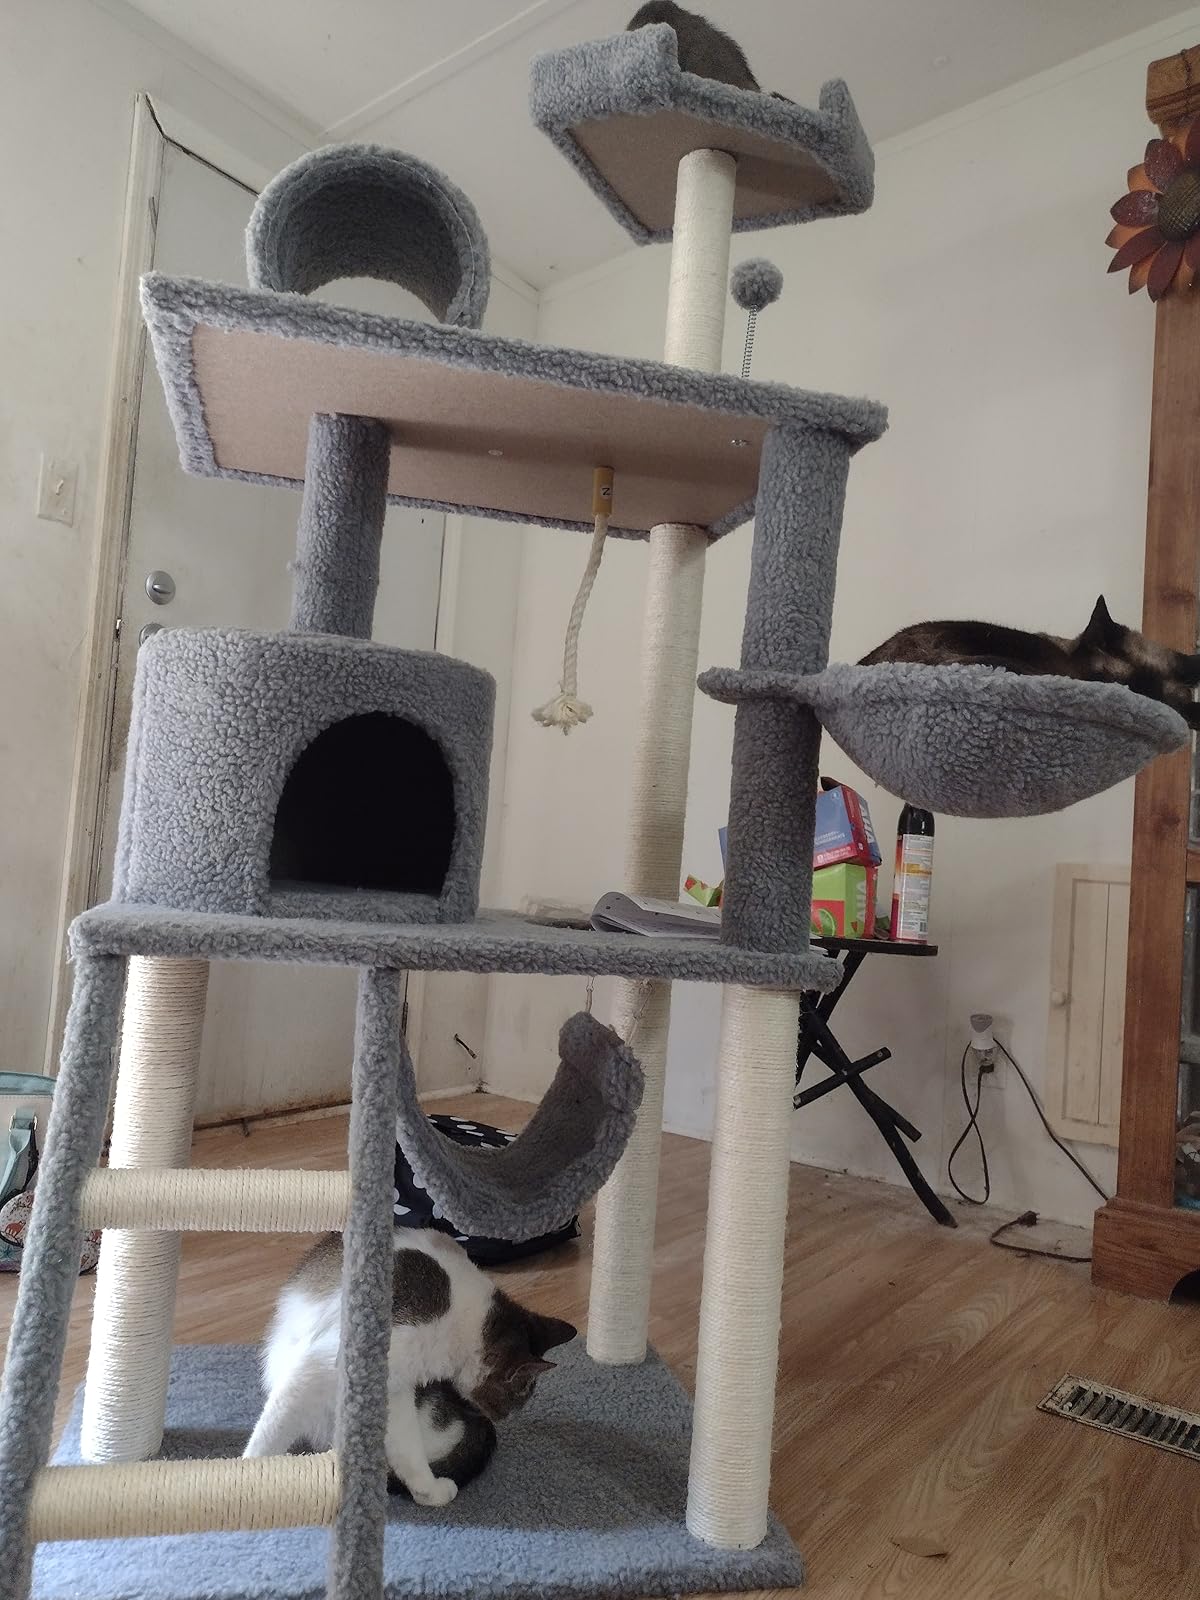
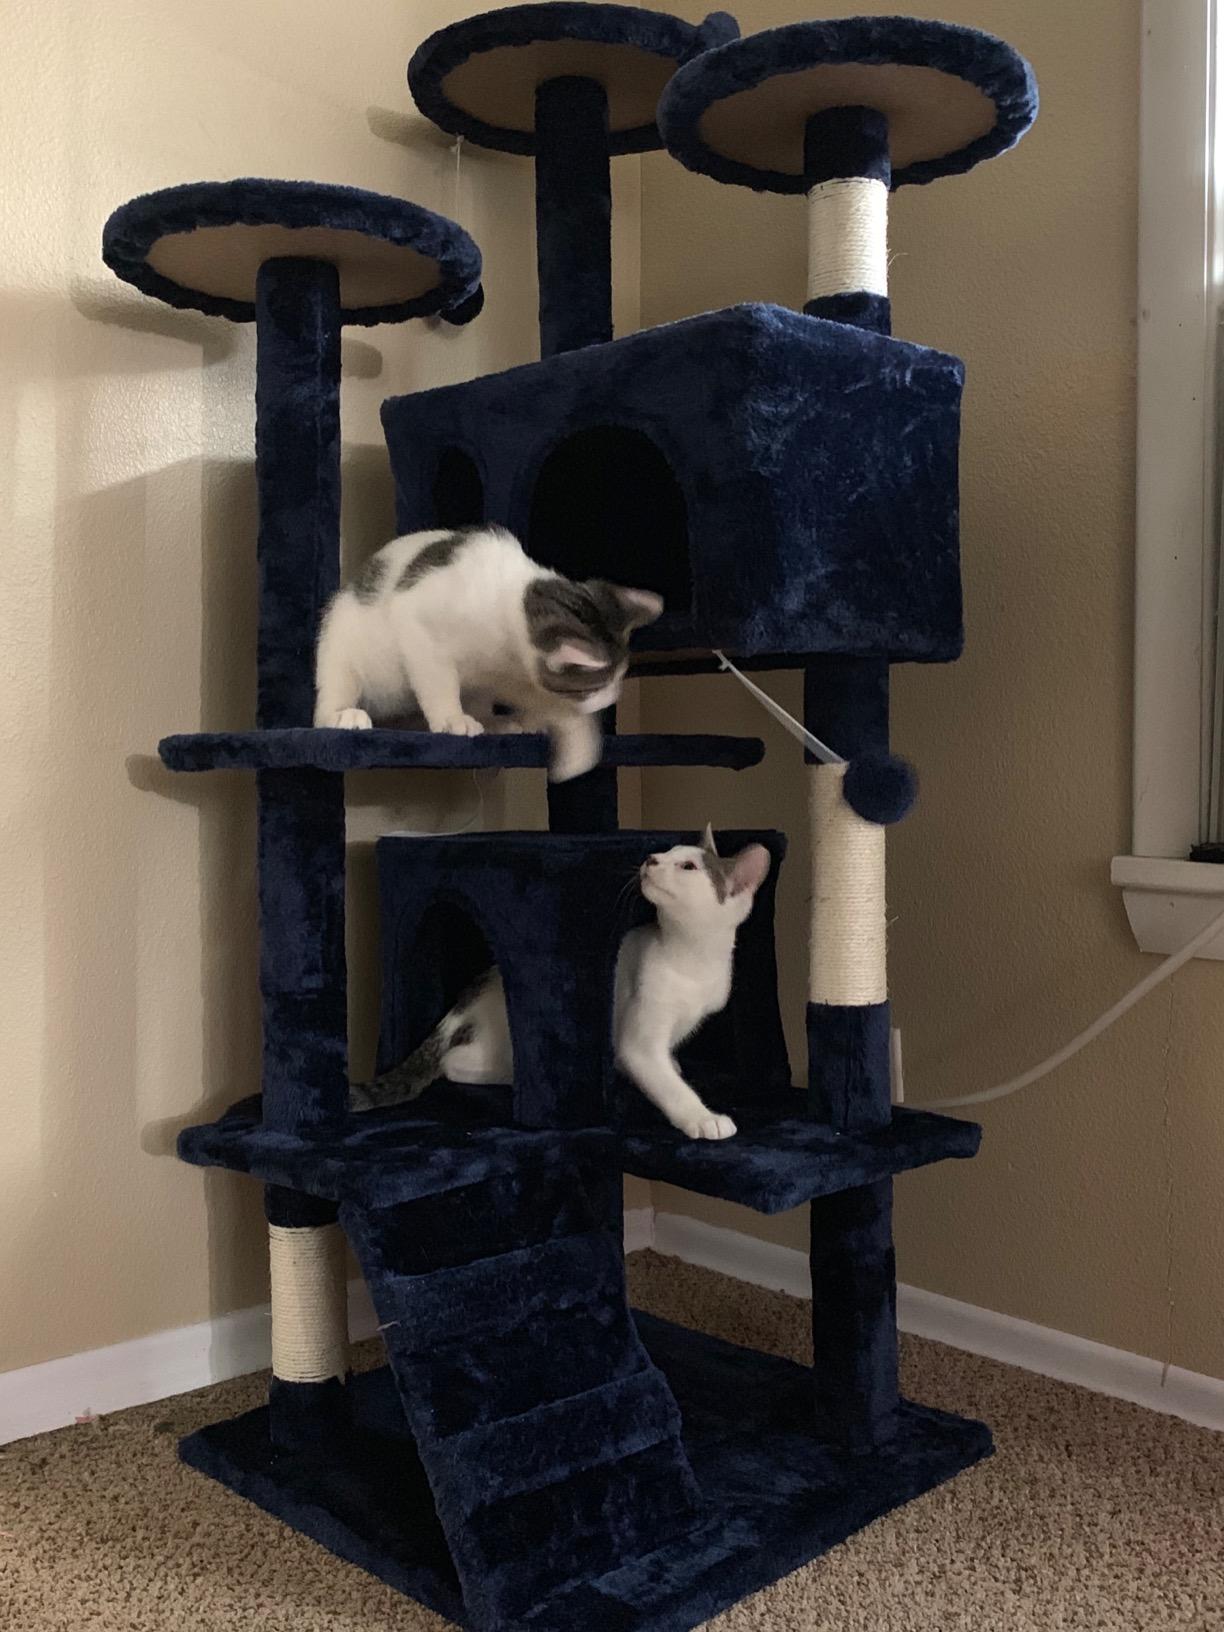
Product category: items_cat tree
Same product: no